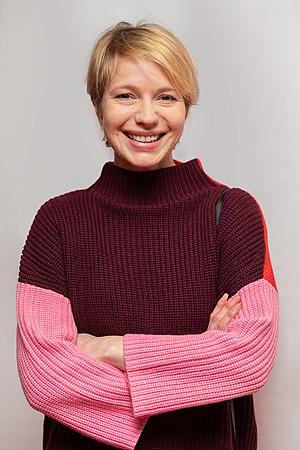
Anna Brüggemann, né le 24 mars 1981 à Munich, est une actrice et scénariste allemande.